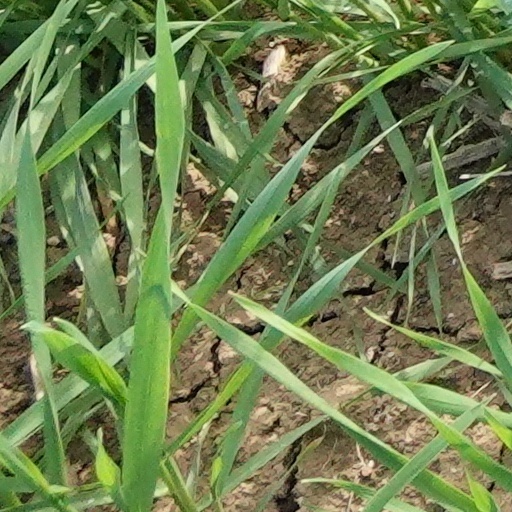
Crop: wheat